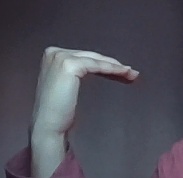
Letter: haa